HMS Thetis (N25)

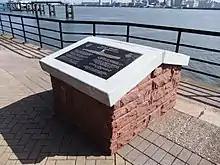
HMS "Thetis" memorial at Woodside, Birkenhead

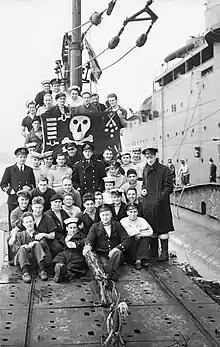
The crew of "Thunderbolt" and their 'Jolly Roger' flag, after a patrol in the Mediterranean

The Liverpool & Glasgow Salvage Association was commissioned to salvage the sunken submarine. On completion of the salvage operation the bell from "Thetis" was presented to the Liverpool & Glasgow Salvage Association by the Admiralty. It is now at the Merseyside Maritime Museum, along with the plate from number five torpedo tube and the officers' wardroom clock.